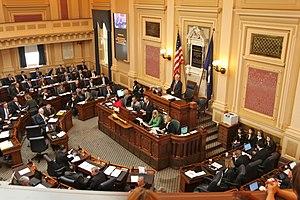
La Chambre des délégués de Virginie est l'un des deux organes législatif de l'État, l'autre étant le Sénat, l'ensemble constituant l'Assemblée générale de Virginie.